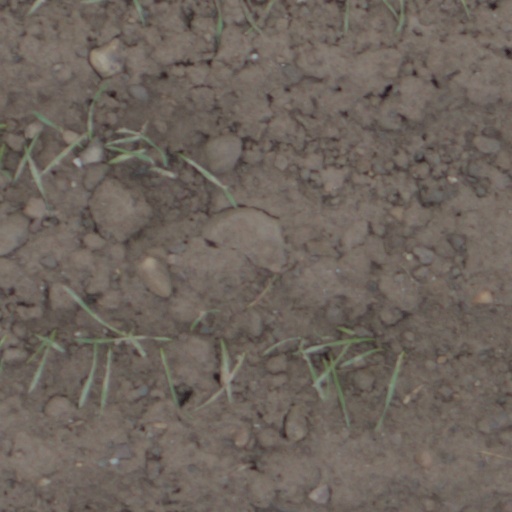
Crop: wheat